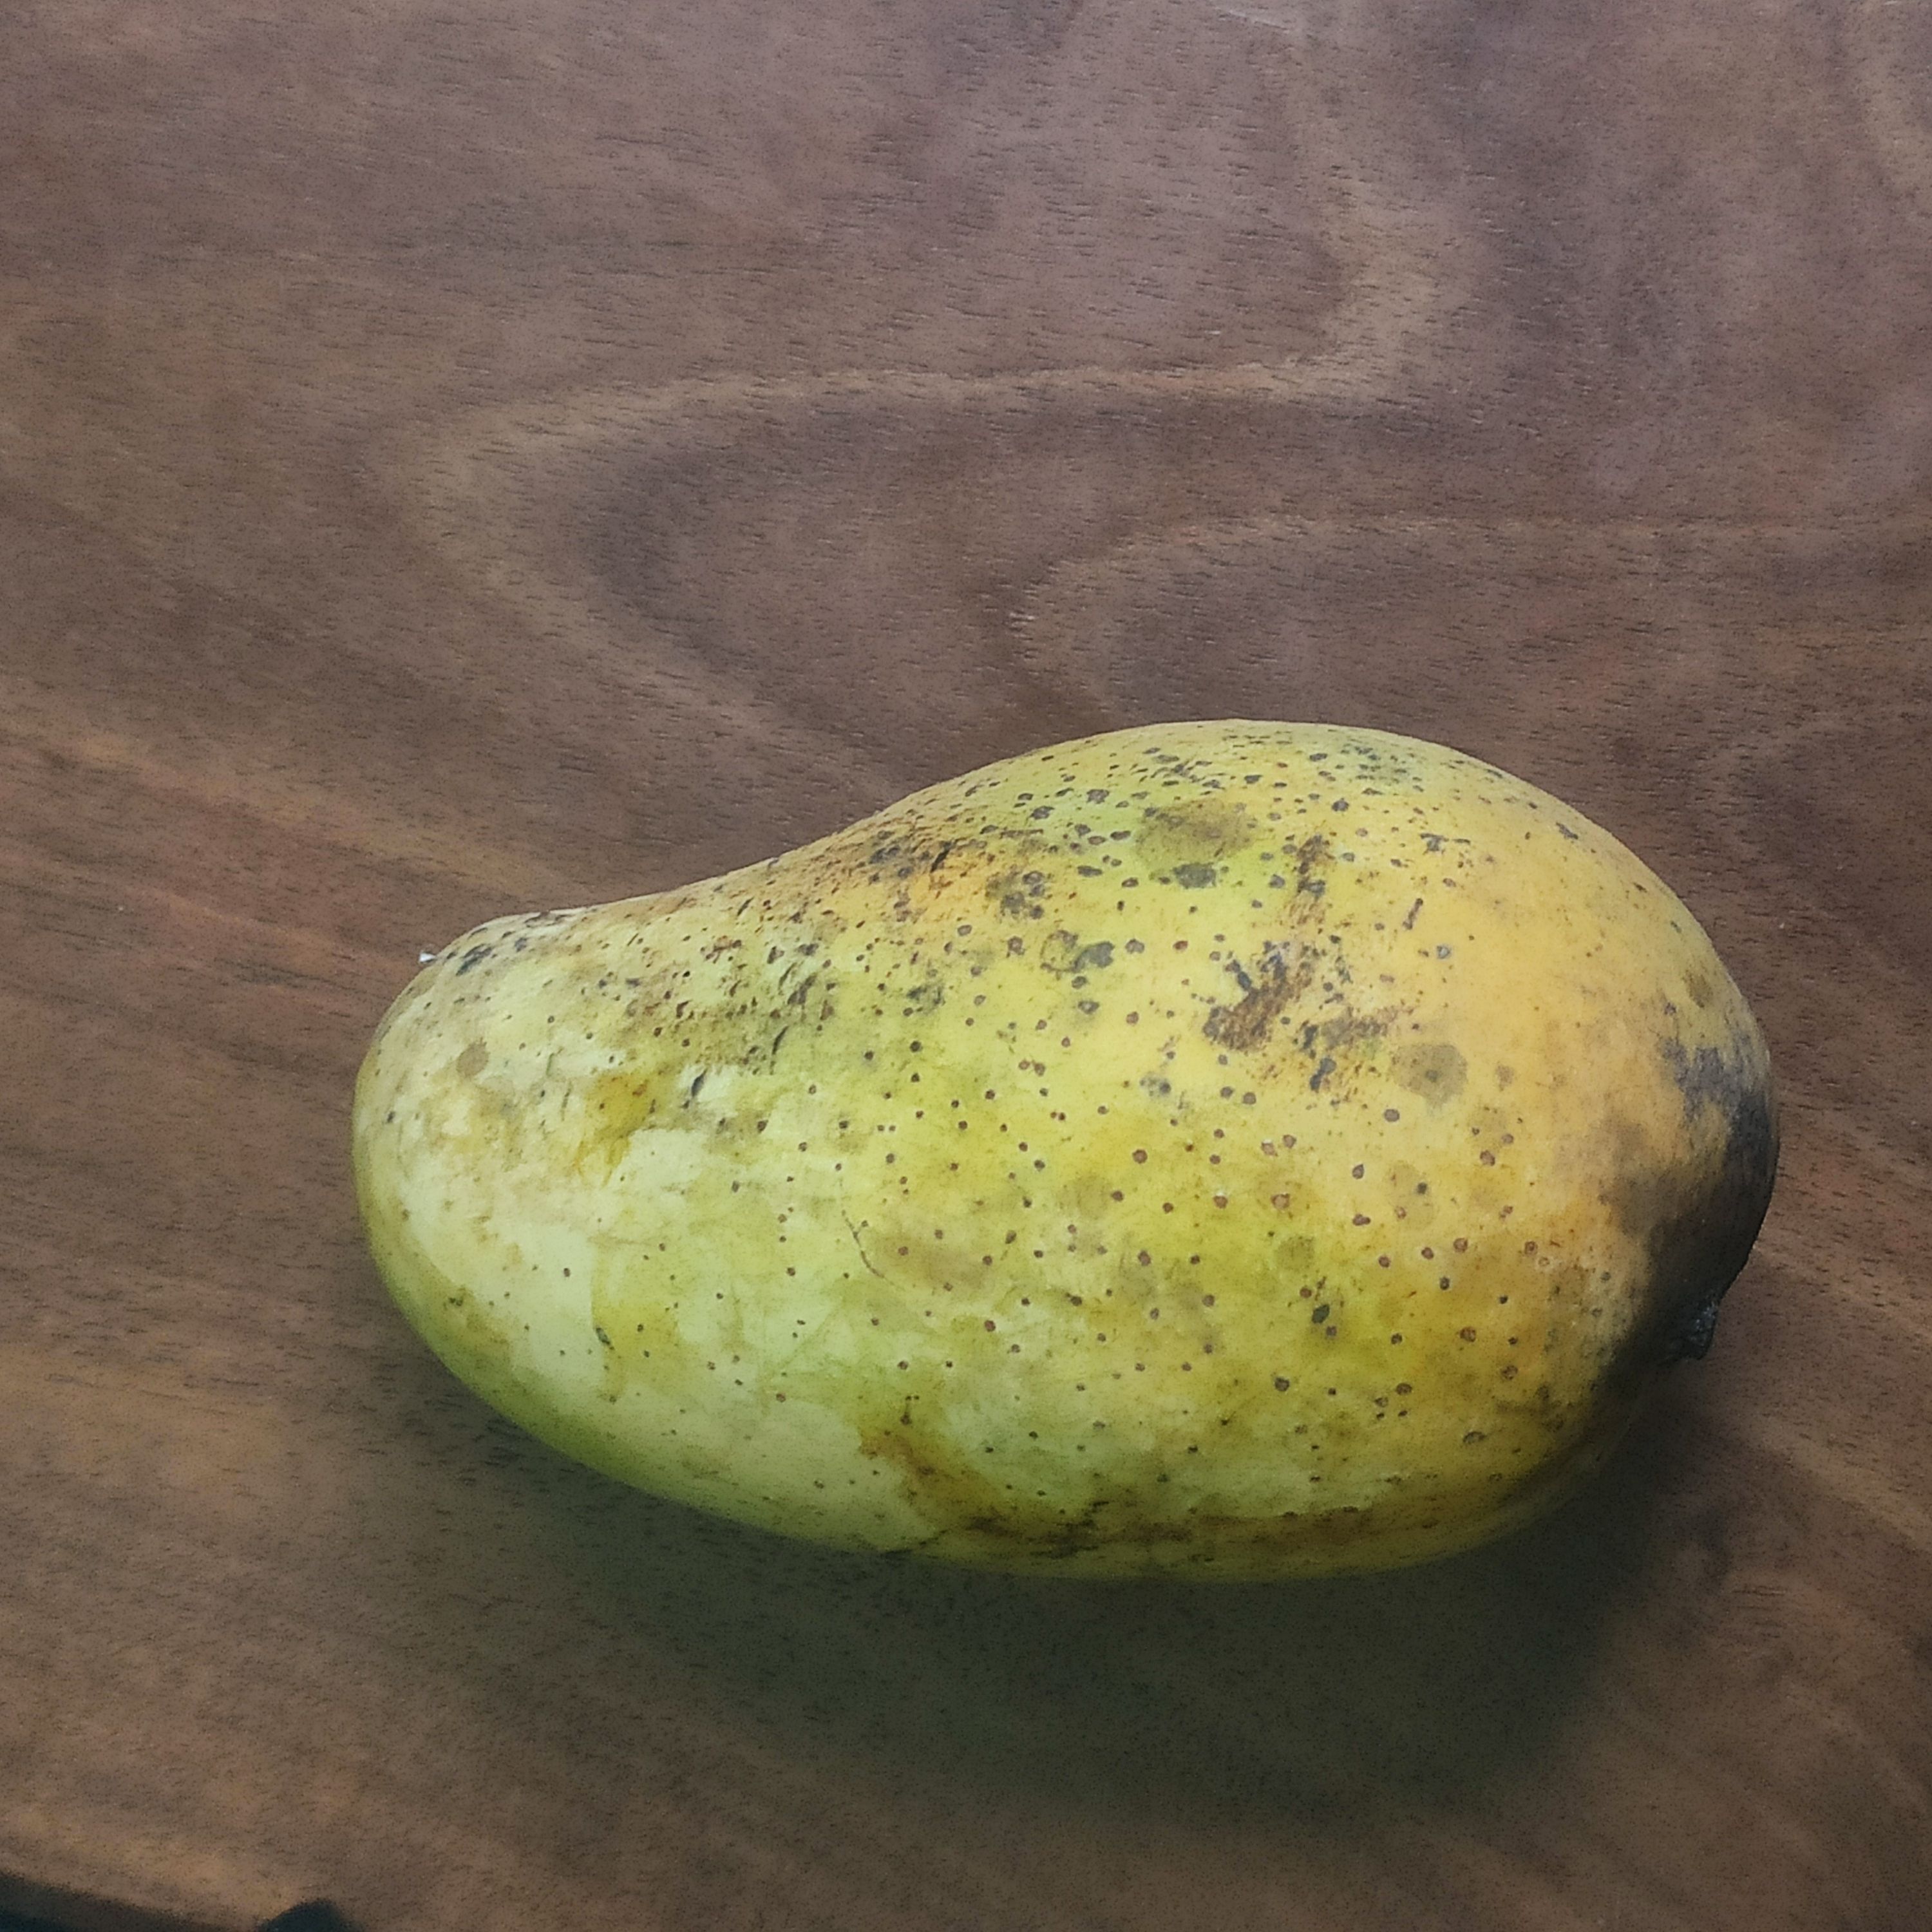
Fruit: mango
Grade: 2nd-grade